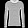
Label: Pullover